Answer in natural language. How many Desks are visible in the scene? Choose between the following options: 1, 3, 4, 1 or 5
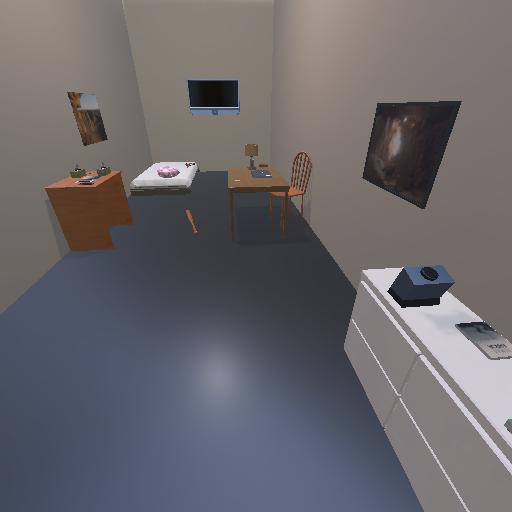
<answer>1</answer>